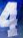
Number: 4